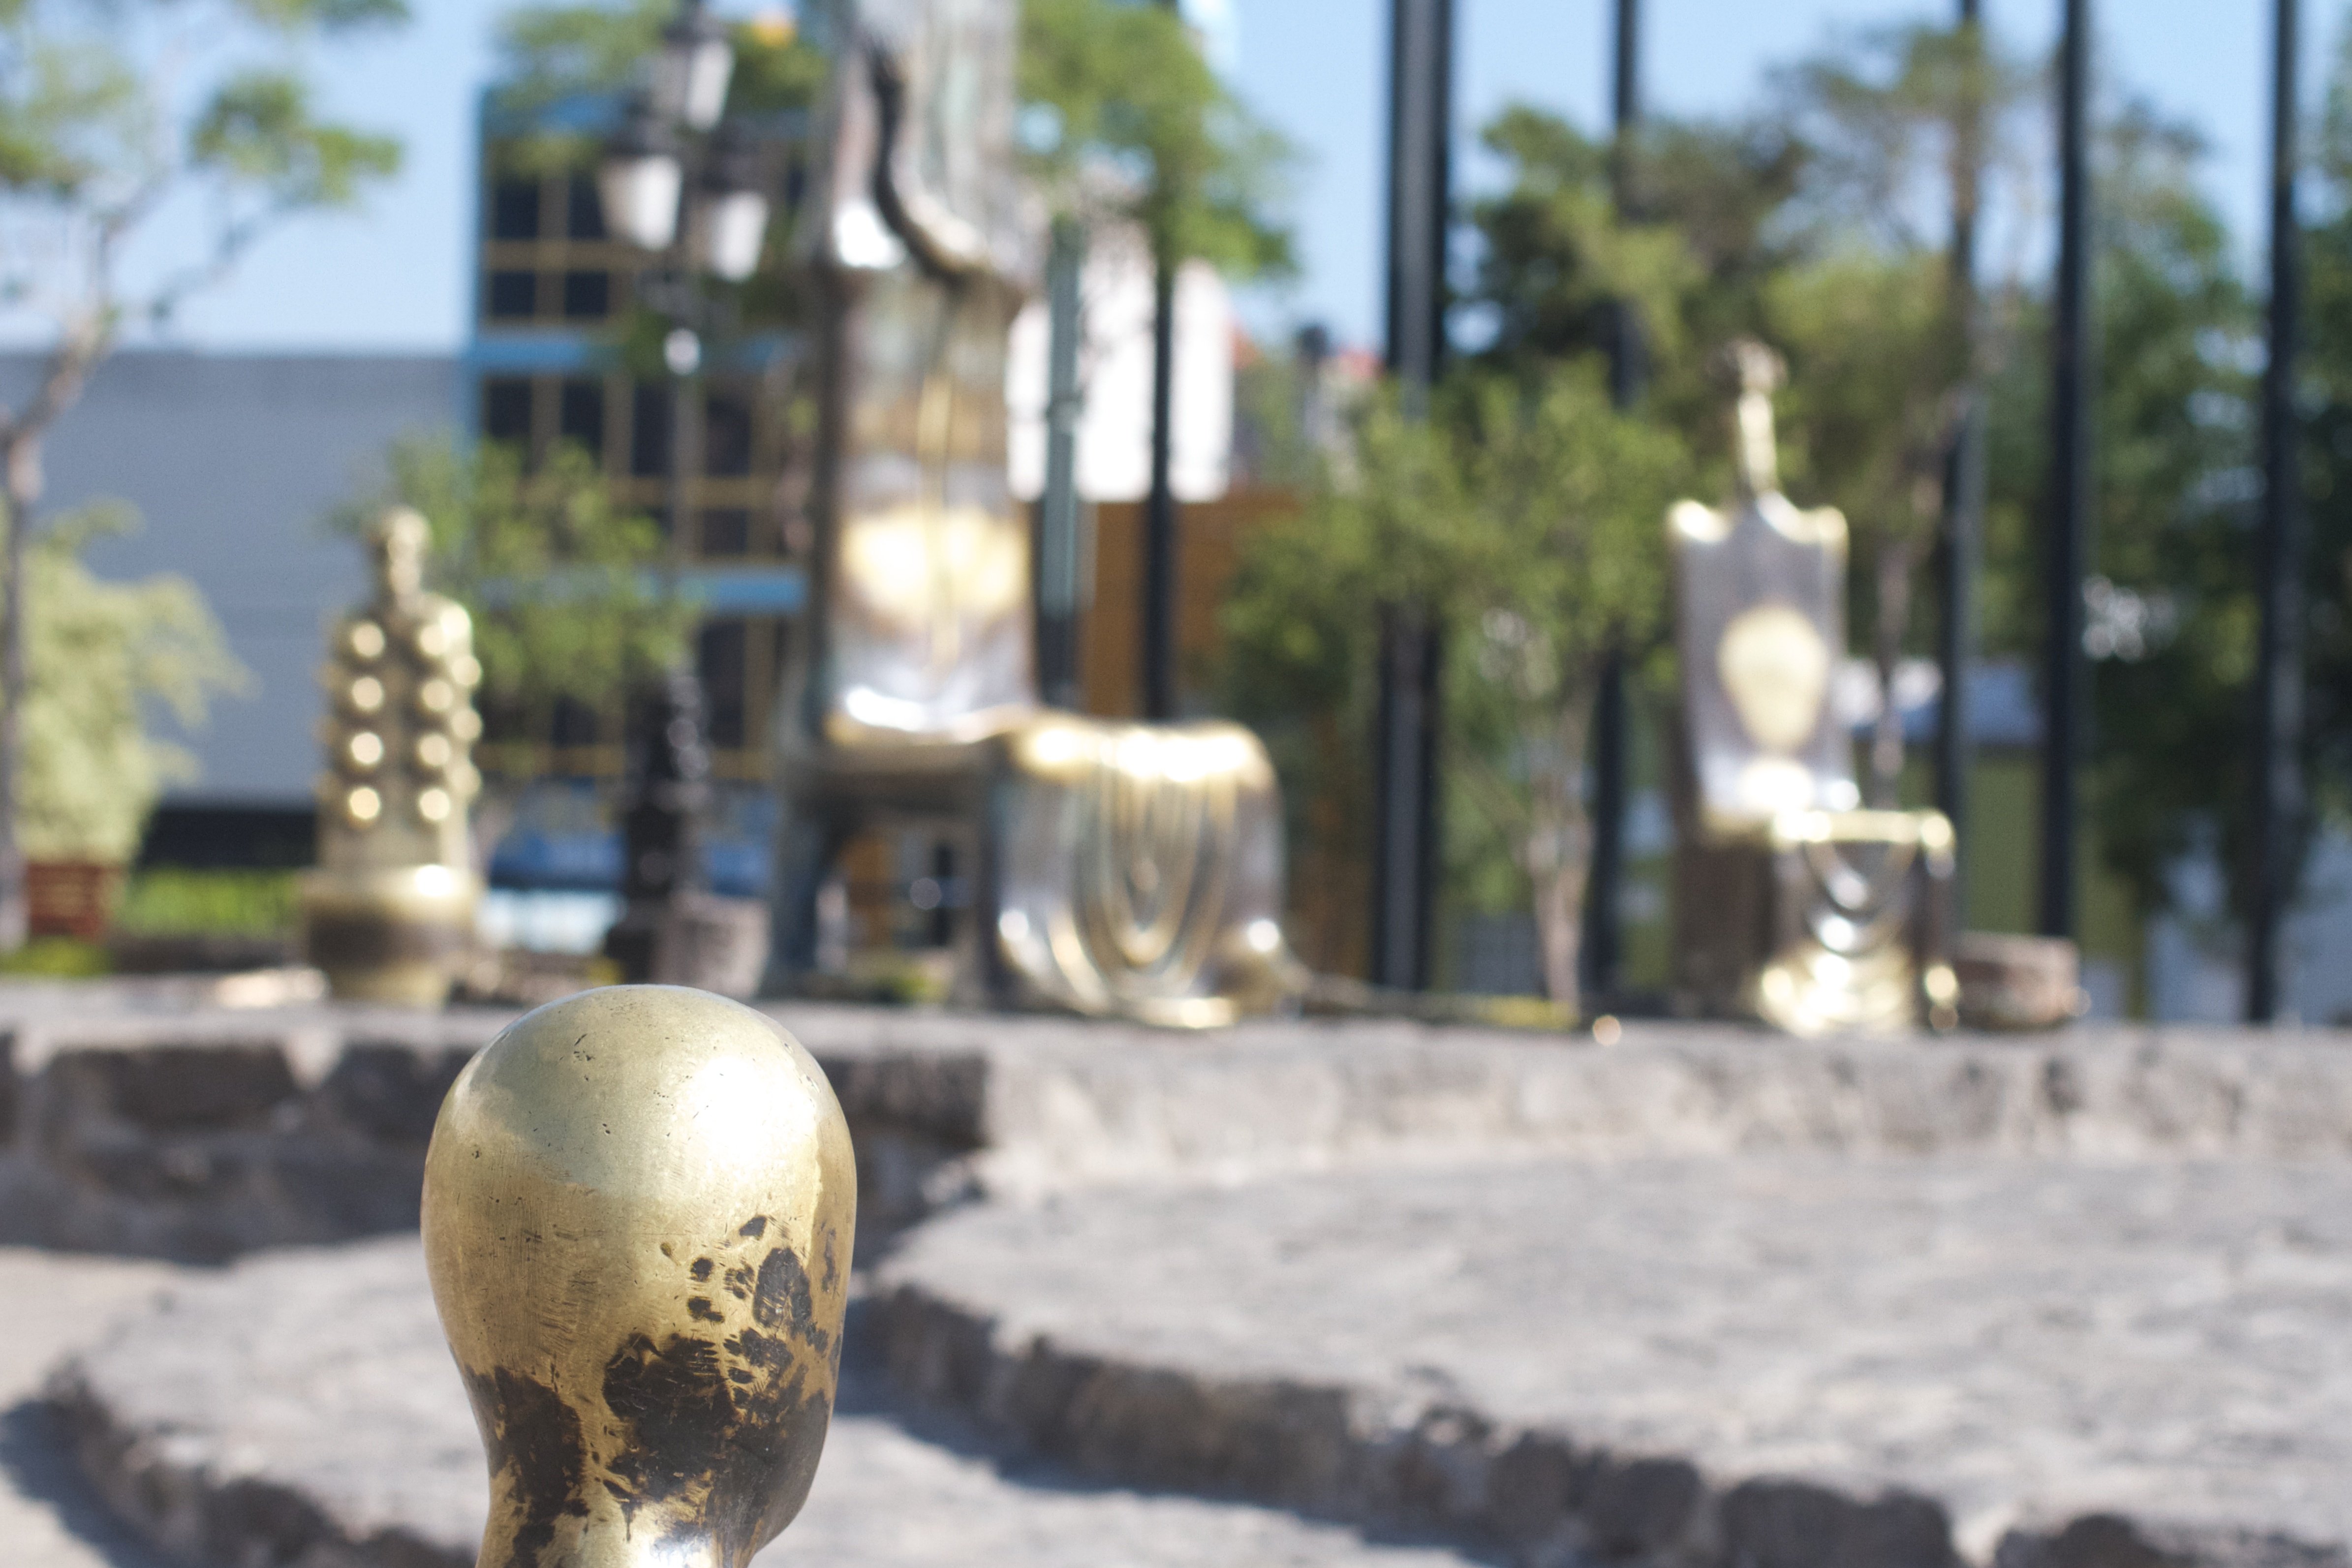
tree, water, monument, recreation, statue, sculpture, water feature, outdoor structure